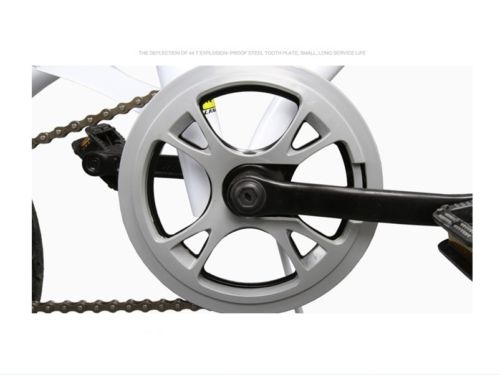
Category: bicycle